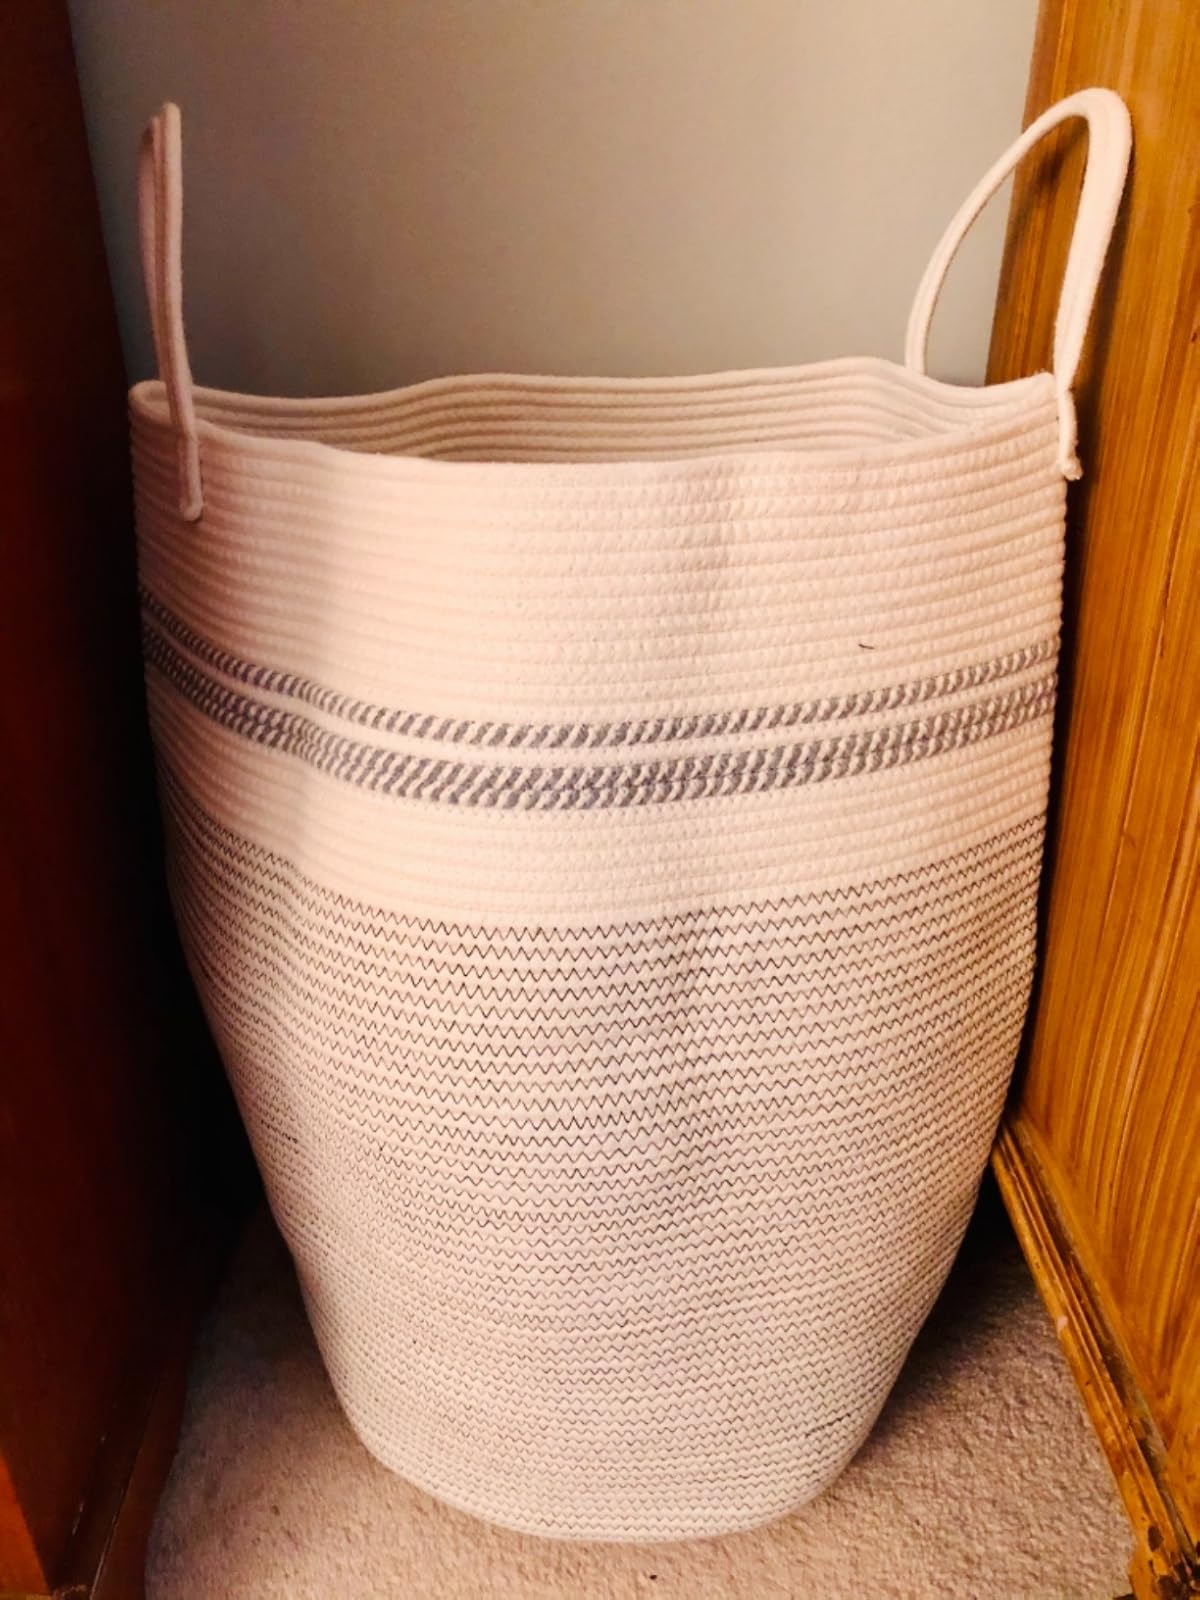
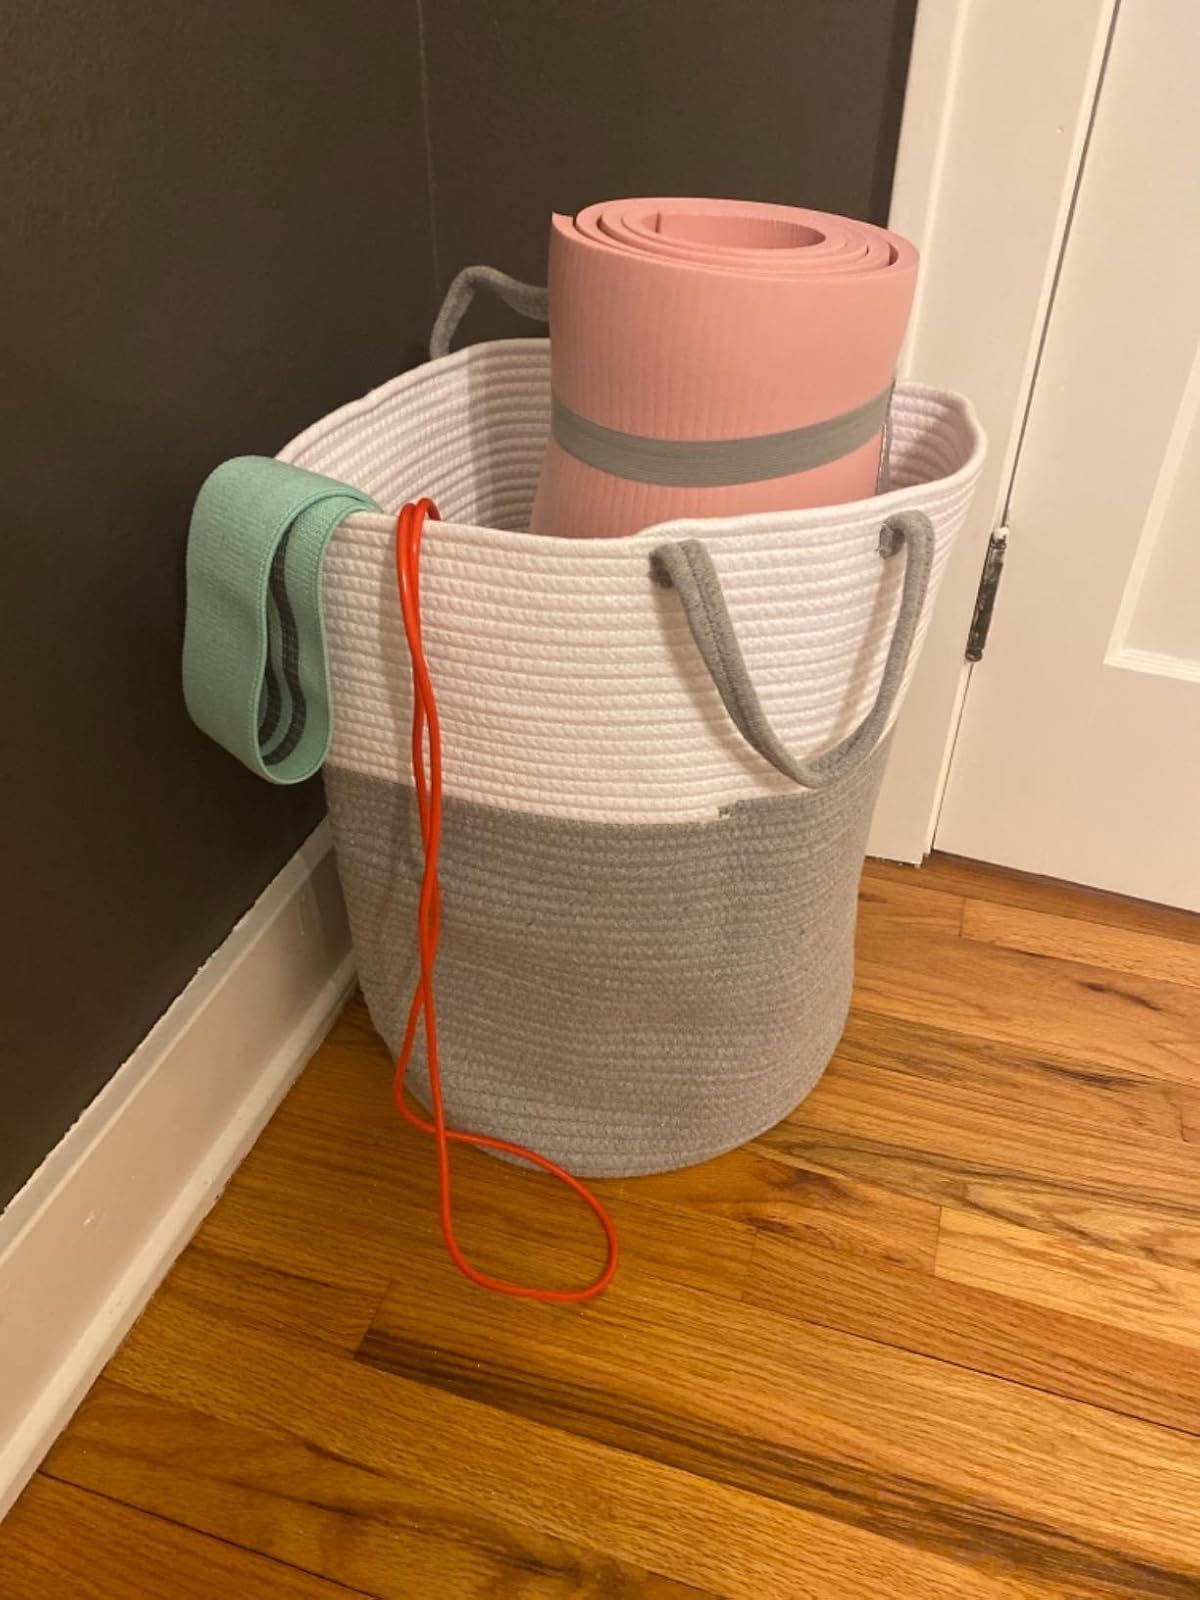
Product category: items_hamper
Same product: no